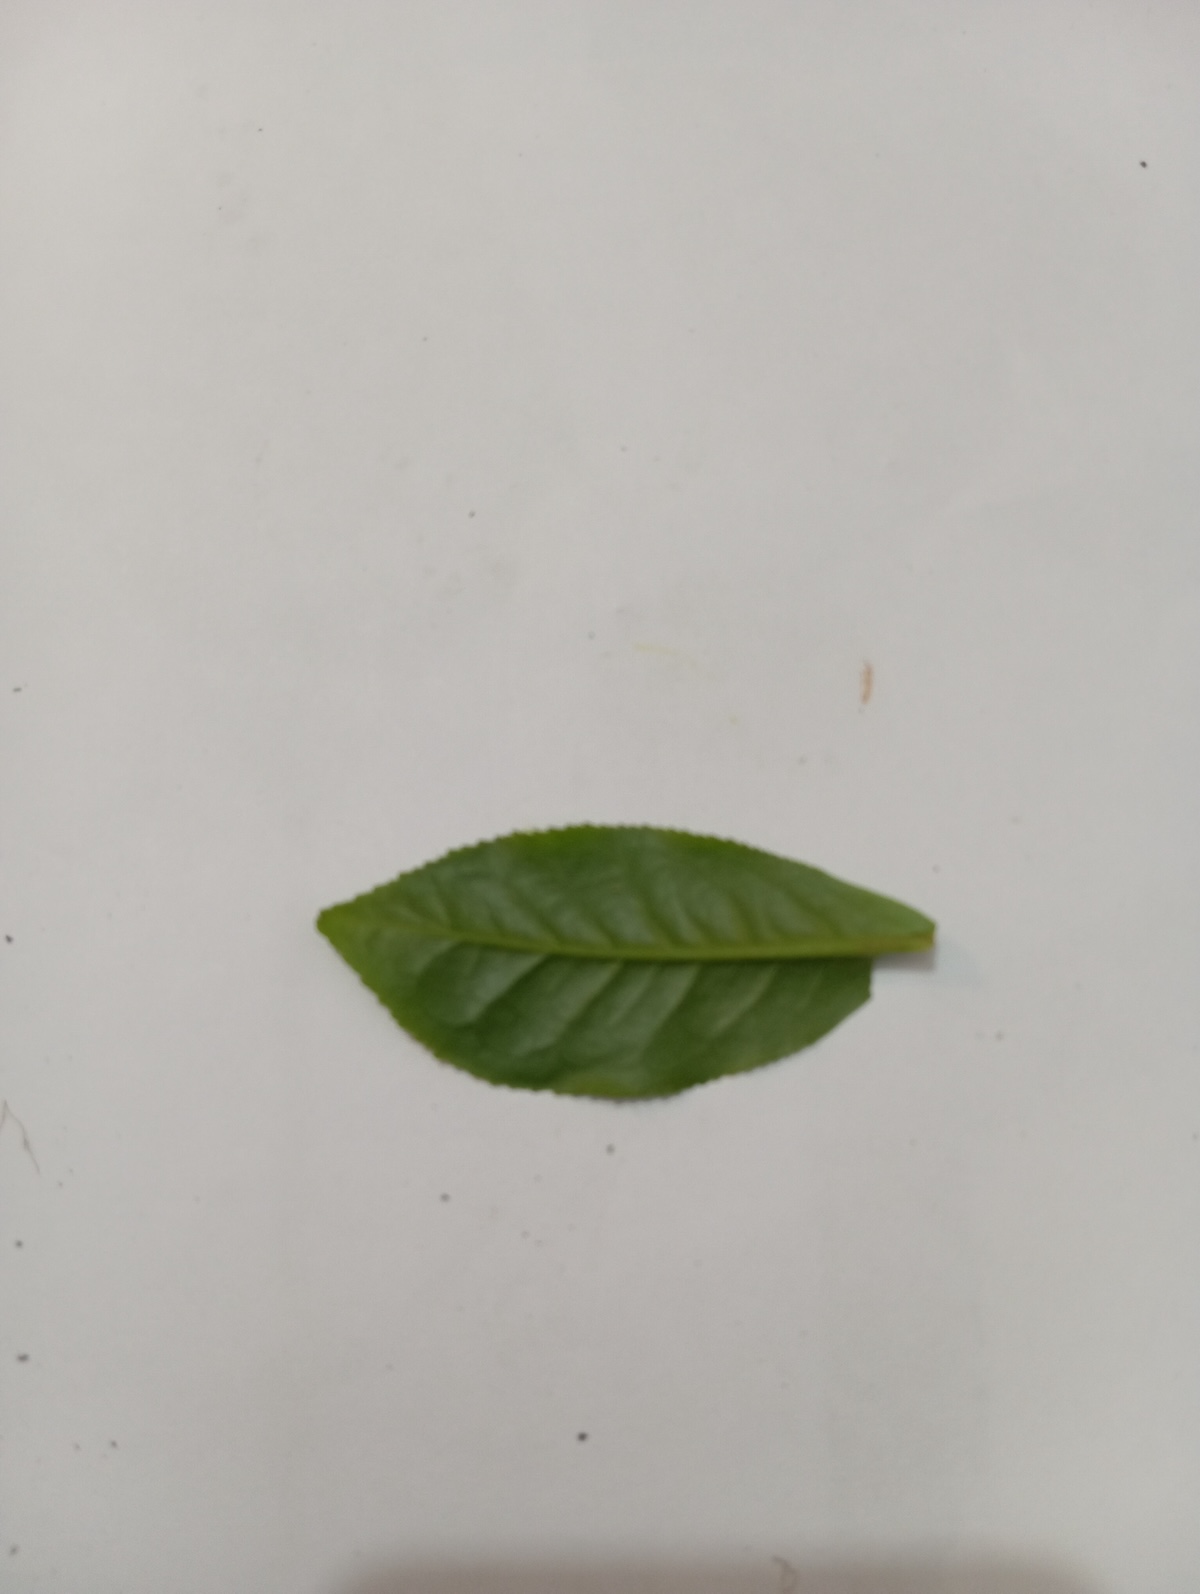
Label: Healthy leaf